Who Were We Running From?

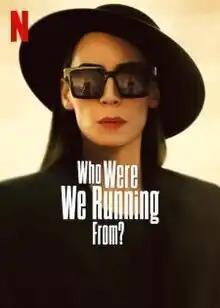
Poster featuring the unnamed Mother character

Who Were We Running From? (Turkish: "Biz Kimden Kaçiyorduk Anne?") is a 2023 Turkish crime thriller television series starring Melisa Sözen, Eylül Tumbar and Musa Uzunlar, broadcast on Netflix.